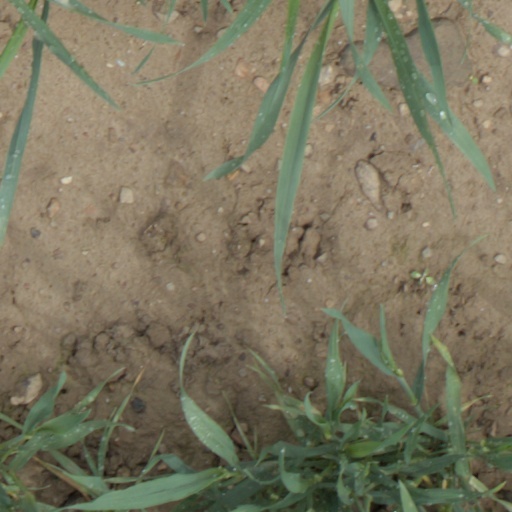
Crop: wheat